Berbers

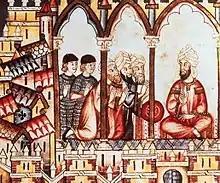
Castillian ambassadors meeting Almohad caliph Abu Hafs Umar al-Murtada, contemporary depiction from the "Cantigas de Santa Maria"

The first Arabian military expeditions into the Maghreb, between 642 and 669, resulted in the spread of Islam. These early forays from a base in Egypt occurred under local initiative rather than under orders from the central caliphate. But when the seat of the caliphate moved from Medina to Damascus, the Umayyads (a Muslim dynasty ruling from 661 to 750) recognized that the strategic necessity of dominating the Mediterranean dictated a concerted military effort on the North African front. In 670, therefore, an Arab army under Uqba ibn Nafi established the town of Qayrawan about 160 kilometres south of modern Tunis and used it as a base for further operations.